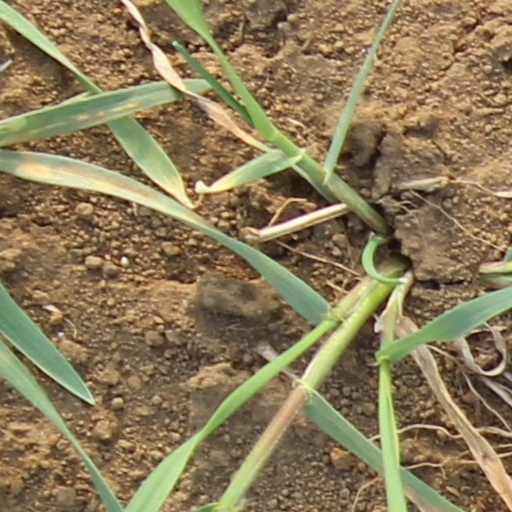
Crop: wheat